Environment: real
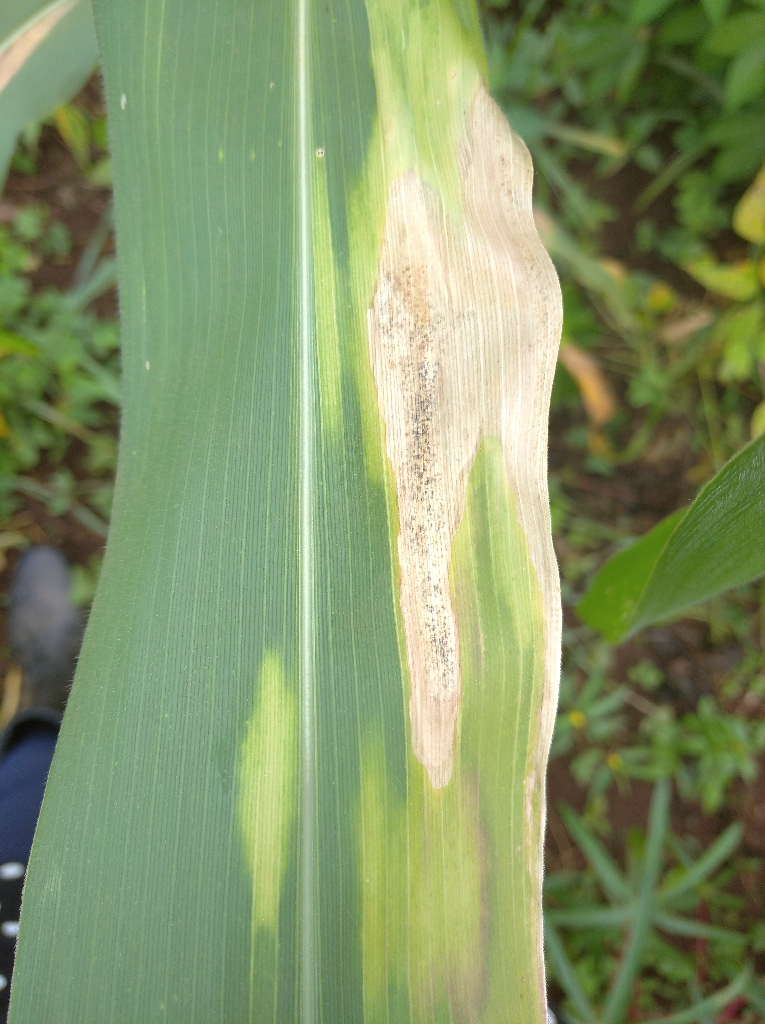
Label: northern_corn_leaf_blight